Battle of Kirkuk (2017)

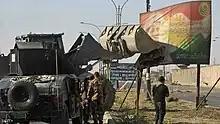
Iraqi soldiers break a poster of Barzani

On 16October, The Guardian posted video footage showing streams of ethnic Kurdish refugees fleeing Kirkuk in cars. Many of the displaced returned after Iraqi President Haider el-Abadi promised on television that their lives and property would be preserved.